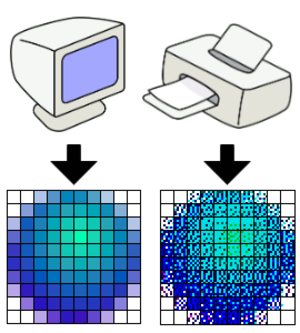
Le point par pouce est une unité de précision communément utilisée pour définir la résolution d'un scanner, d'une imprimante ou d'une souris optique. Plus cette valeur est élevée plus la distance maximum de déplacement du pointeur de la souris est élevée par rapport au mouvement effectué dans la réalité.